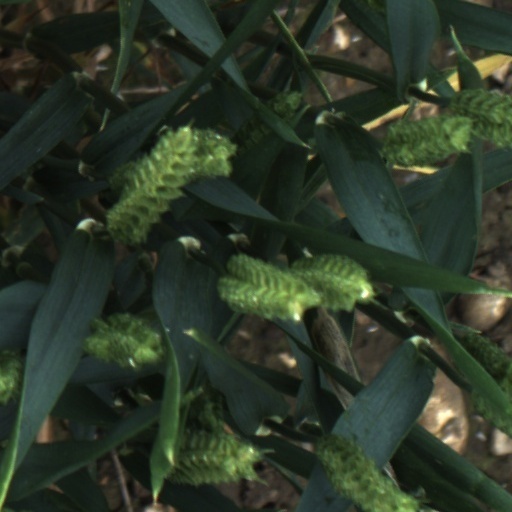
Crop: wheat